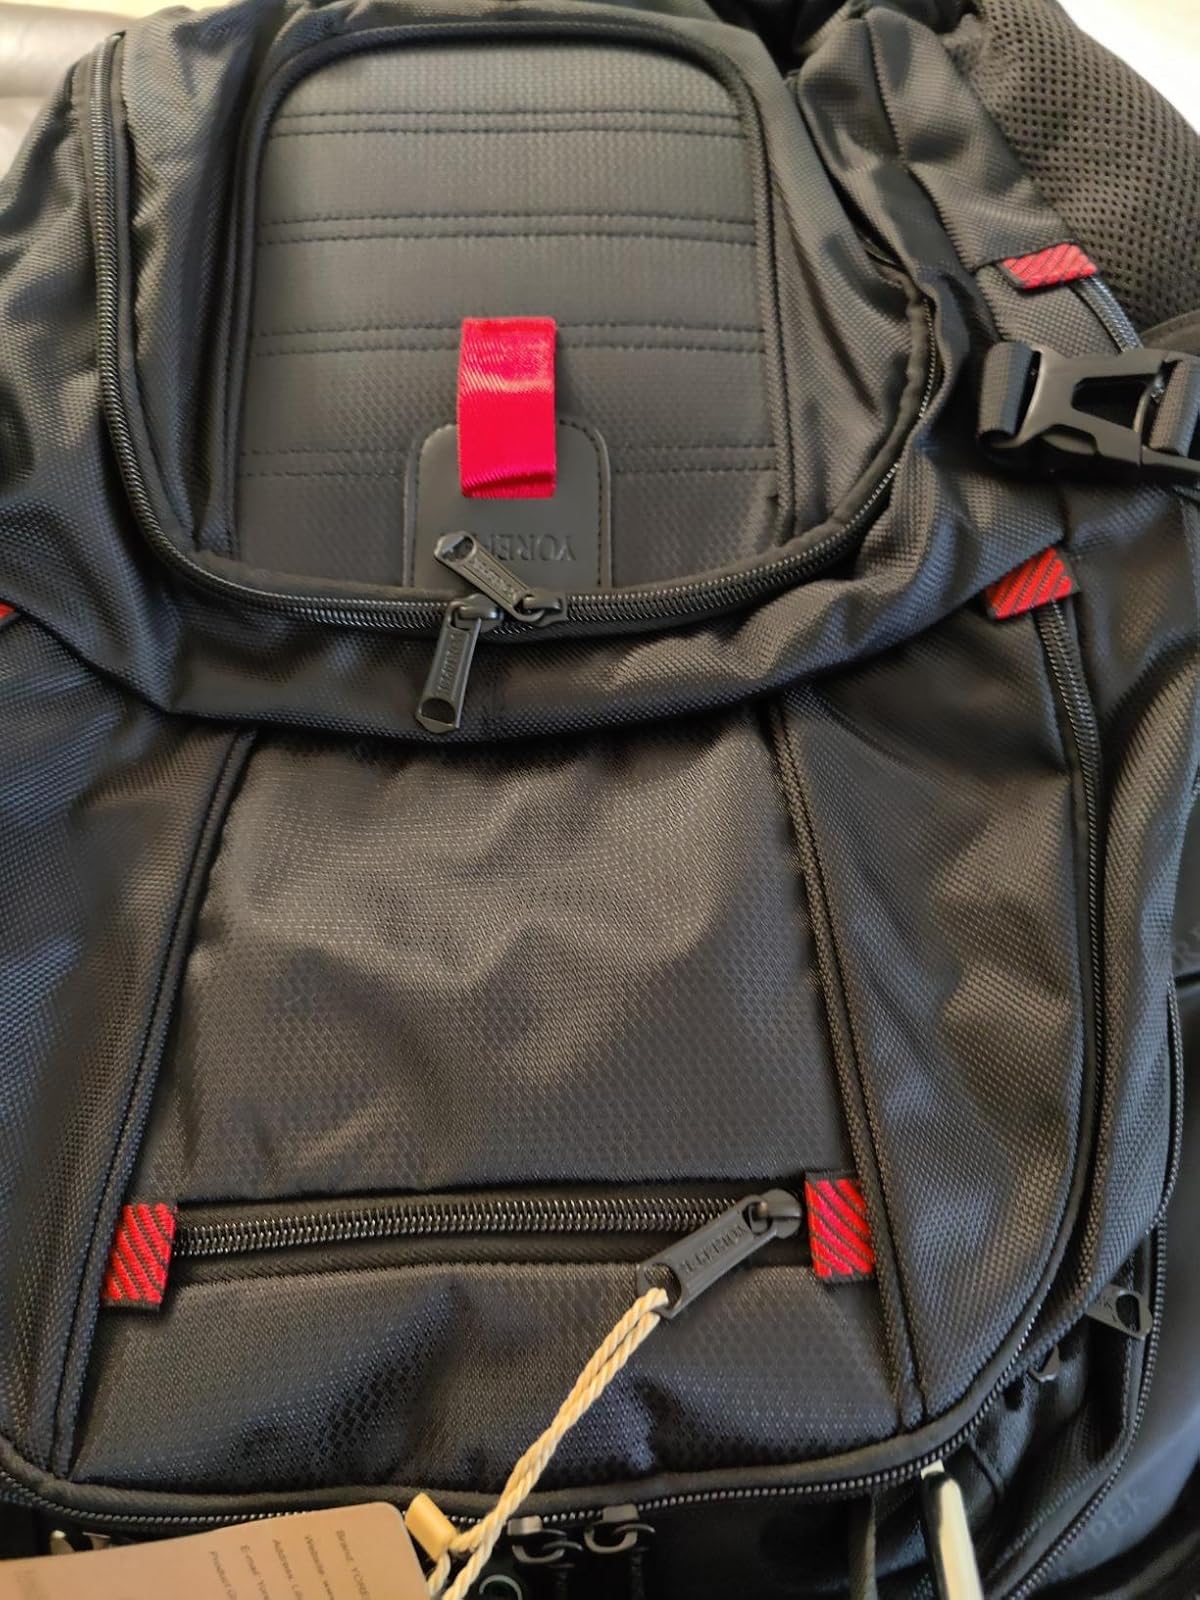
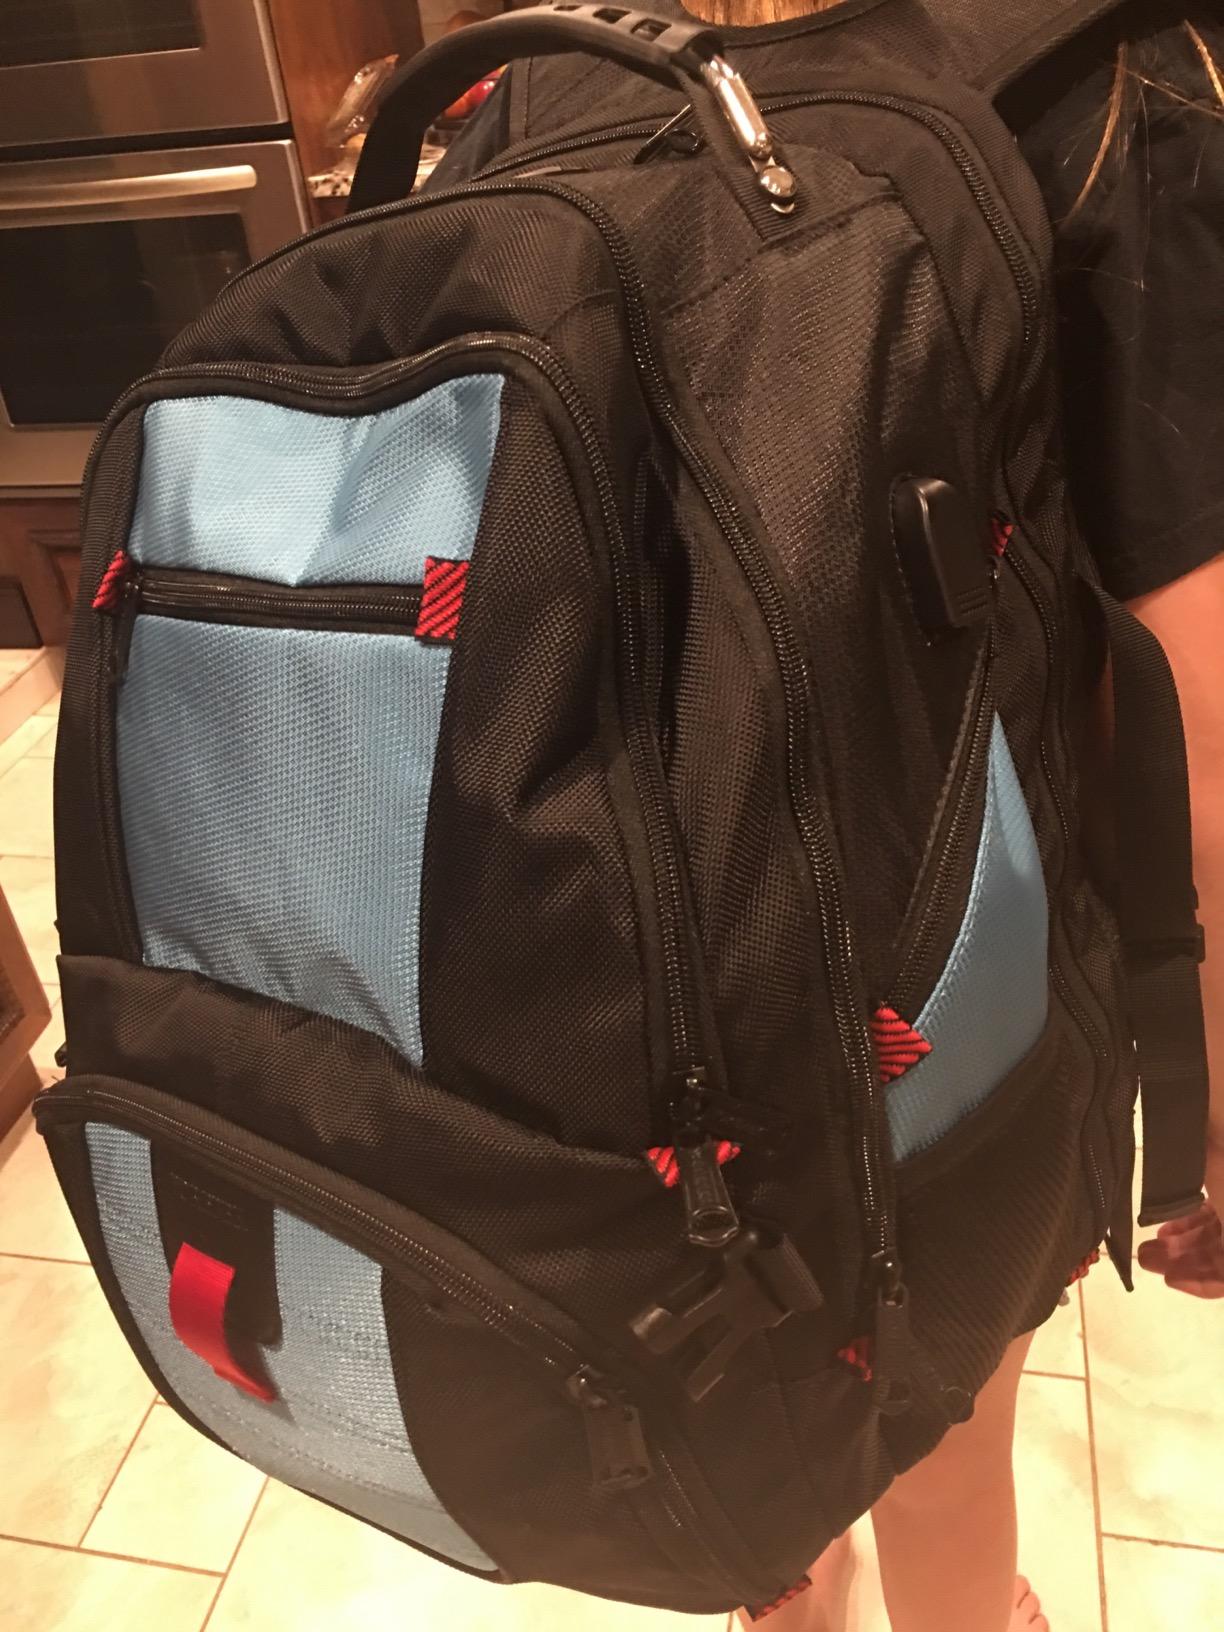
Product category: bag
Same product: no